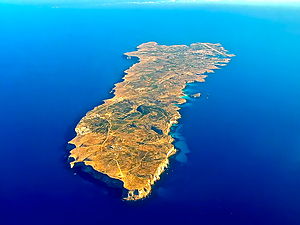
Øer i Middelhavet / Efter areal og befolkning
Dette er en liste over øer i Middelhavet, et indhav mellem Europa og Afrika, med Vestasien i øst og Atlanterhavet i vest.